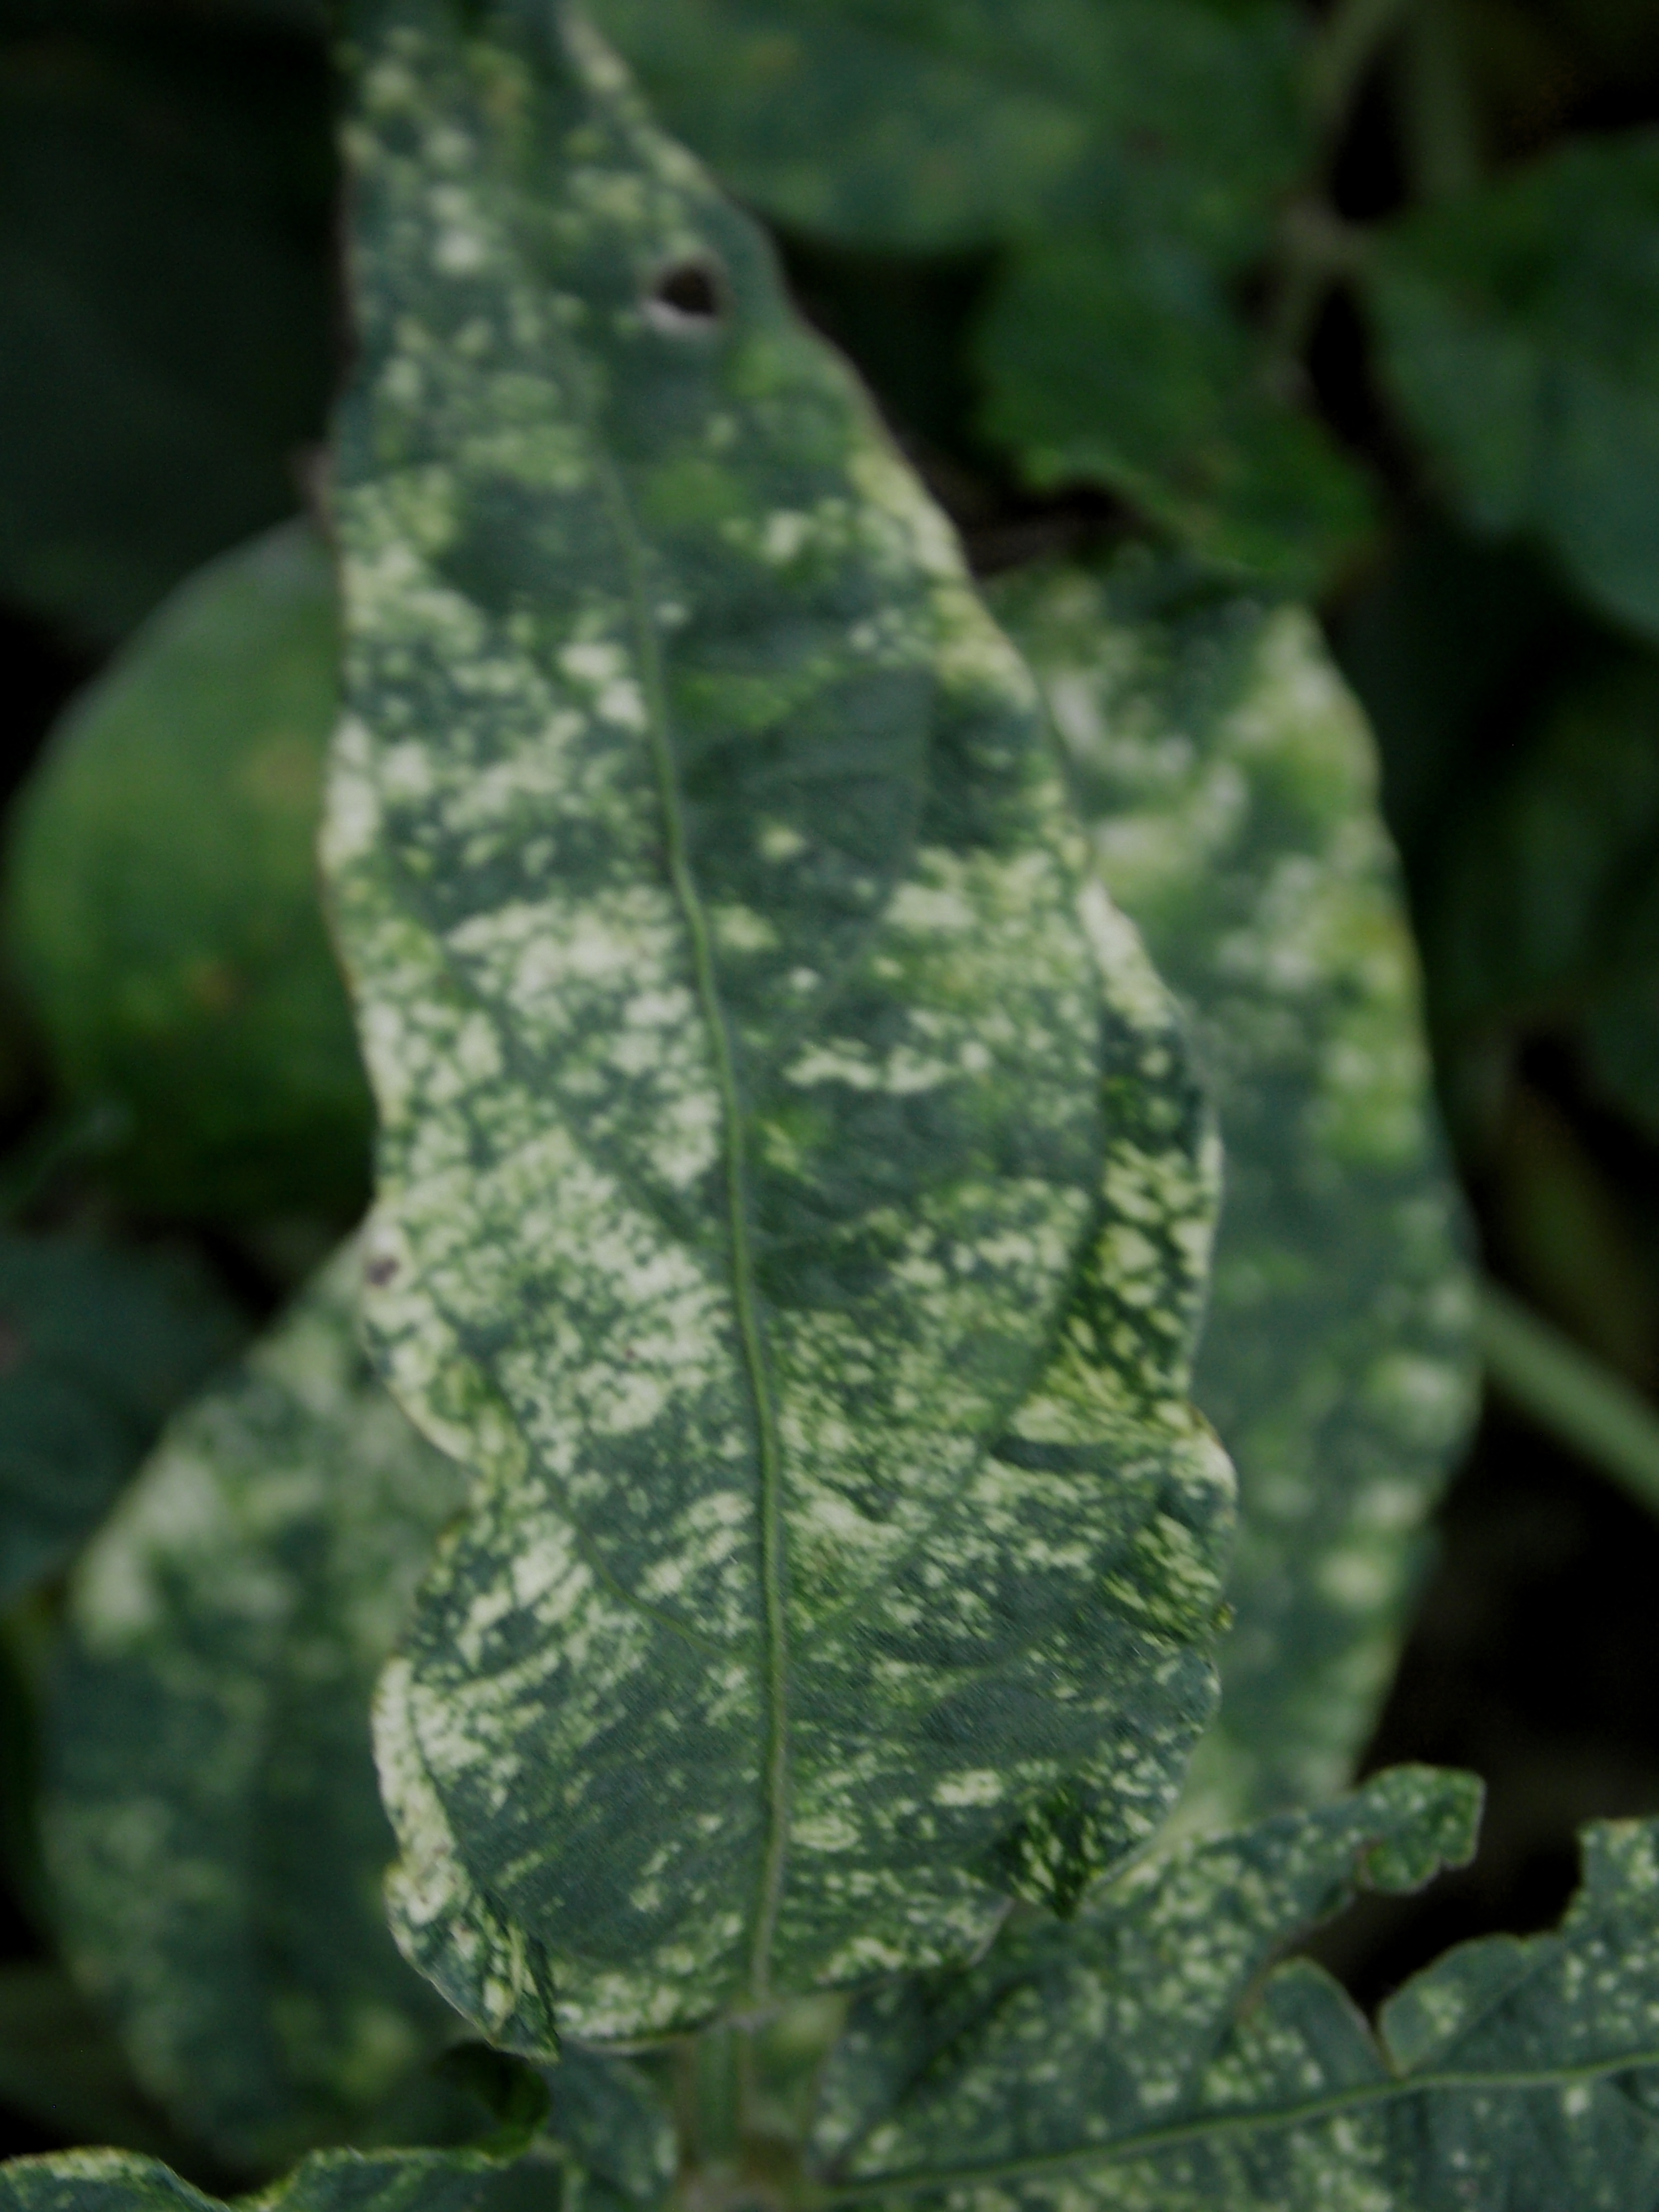
Label: Disease